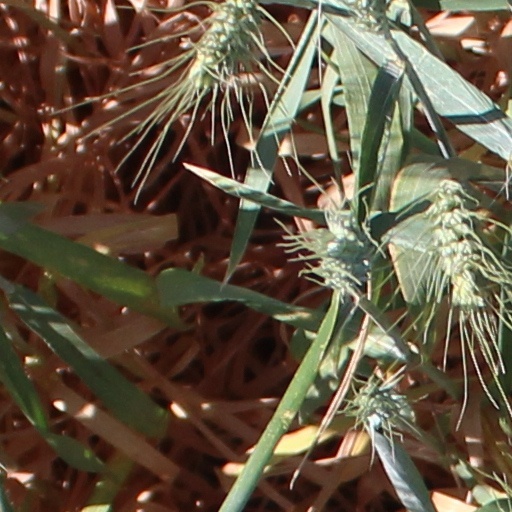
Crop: wheat